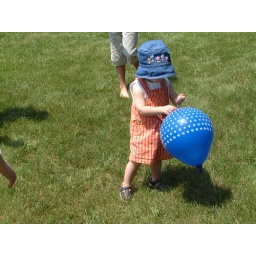
Kylee in denim hat holding big blue balloon at Pat's for Memorial day